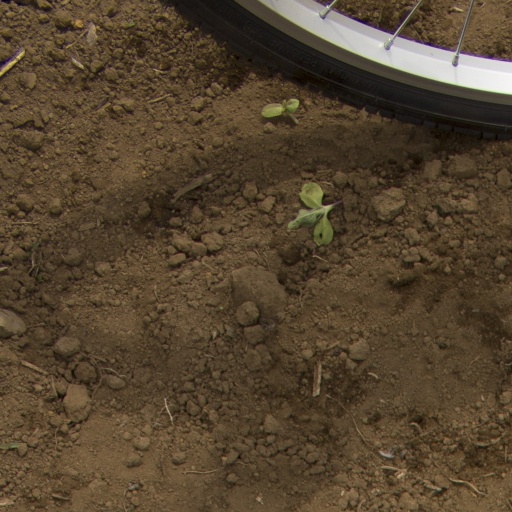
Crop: Jerusalem artichoke